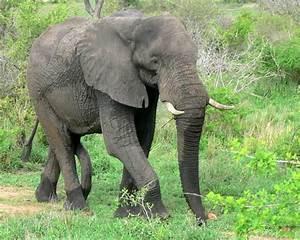
elephant